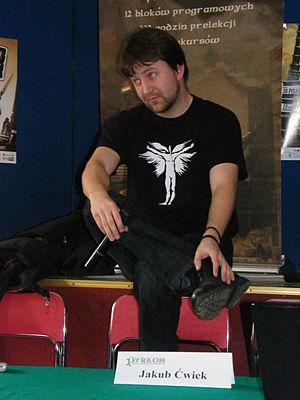
Jakub Ćwiek est un auteur polonais de littérature fantaisie. Il a débuté en 2005 avec la publication de nouvelles regroupées sous le titre Kłamca. Une des nouvelles, Cicha noc, a été sélectionnée pour le prix Janusz A. Zajdel Award.